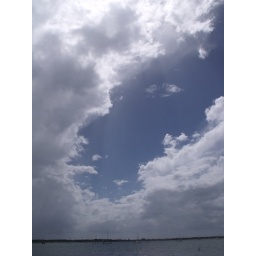
ray of light in the blue sky